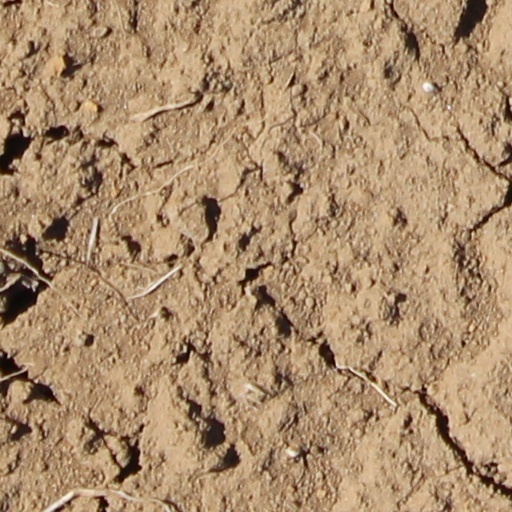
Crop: wheat